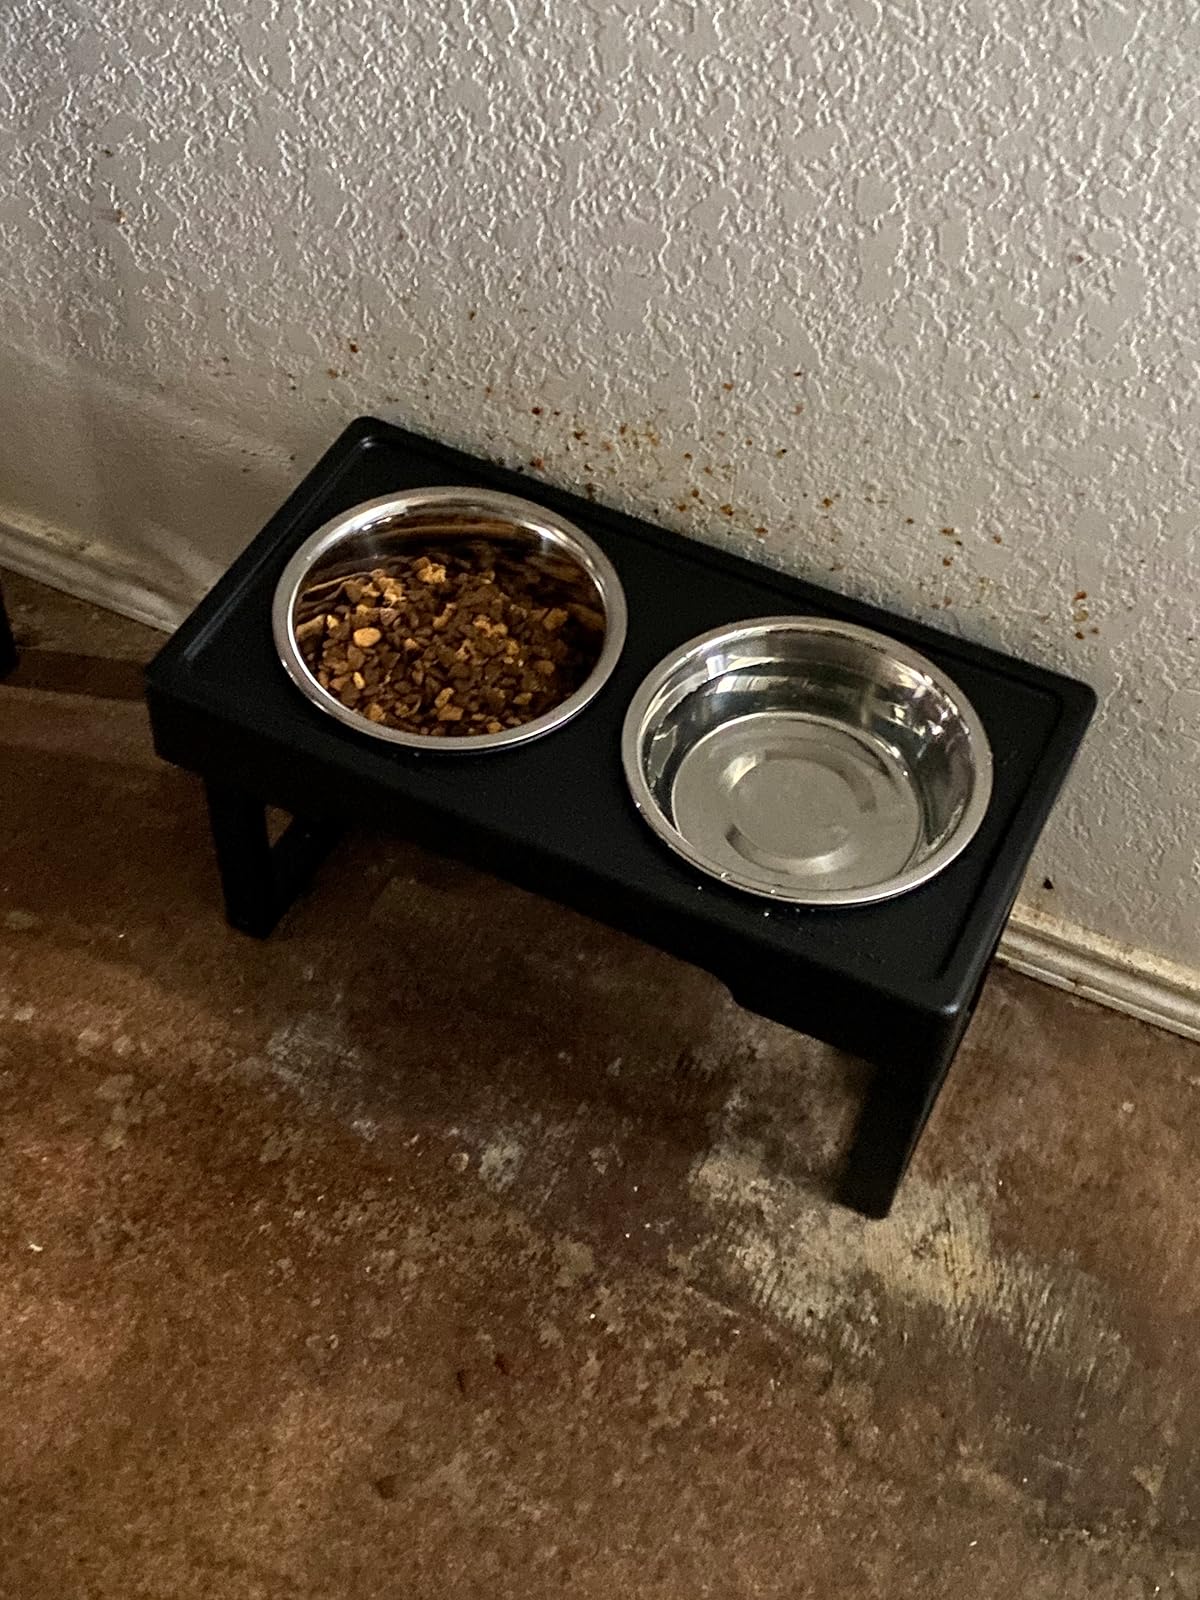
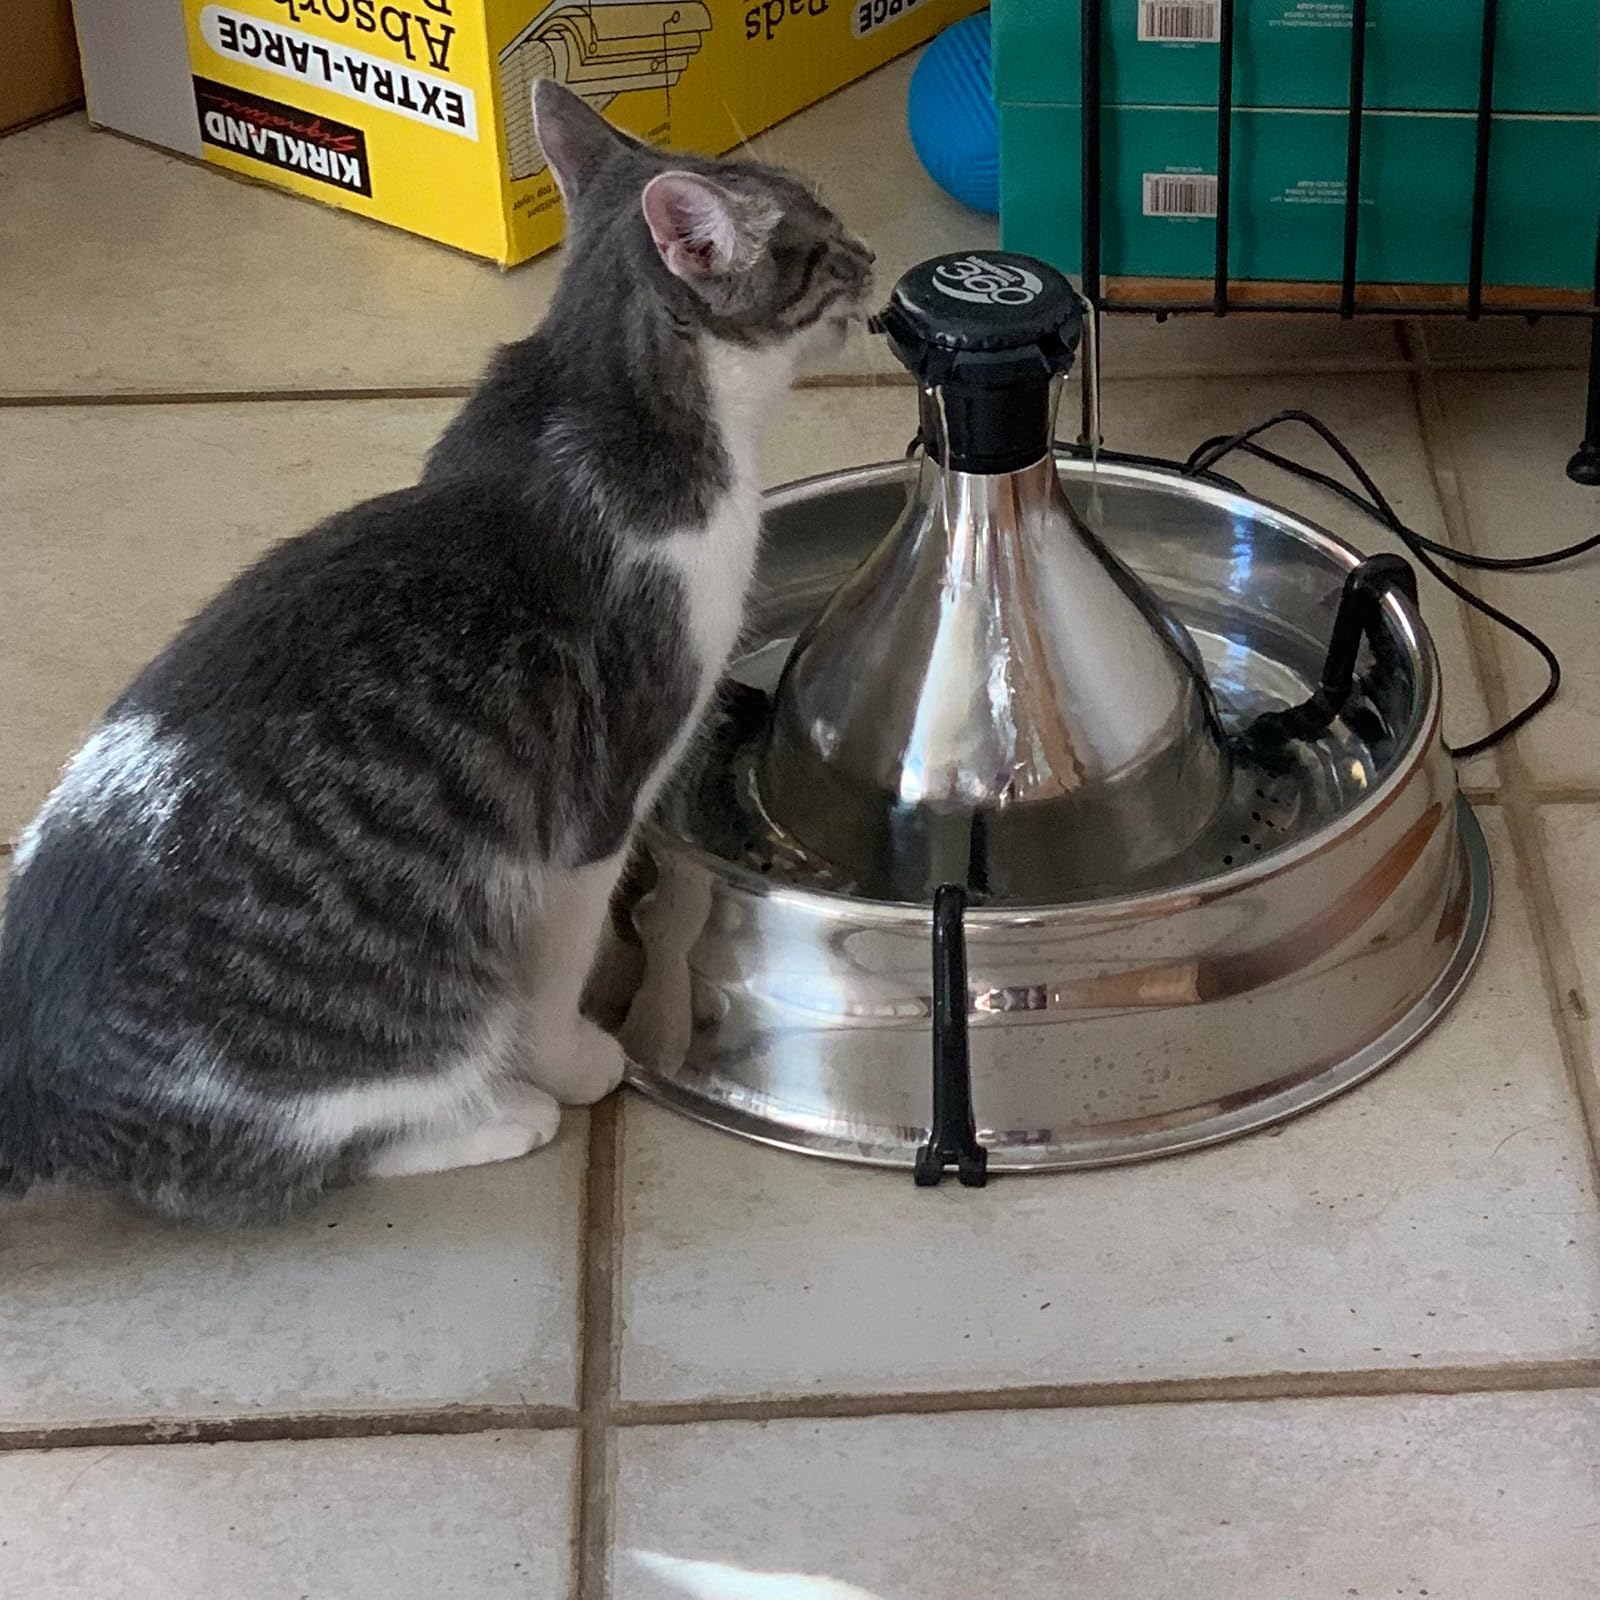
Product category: items_bowl
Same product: no